Giorgio Duranti

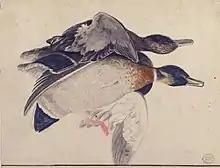
Drawing depicting "Two Dead Ducks" from Metropolitan Museum of Art, New York

Giorgio Duranti (1683 – 5 November 1768) was an Italian painter and cleric of the Baroque period, mainly active in Brescia, where he was born. An entry in Dandolo's study of the late Venetian Republic states a 1755 as year of death, and that many of his works were in the Royal Gallery of Turin, which was the nucleus of the Sabauda Gallery.